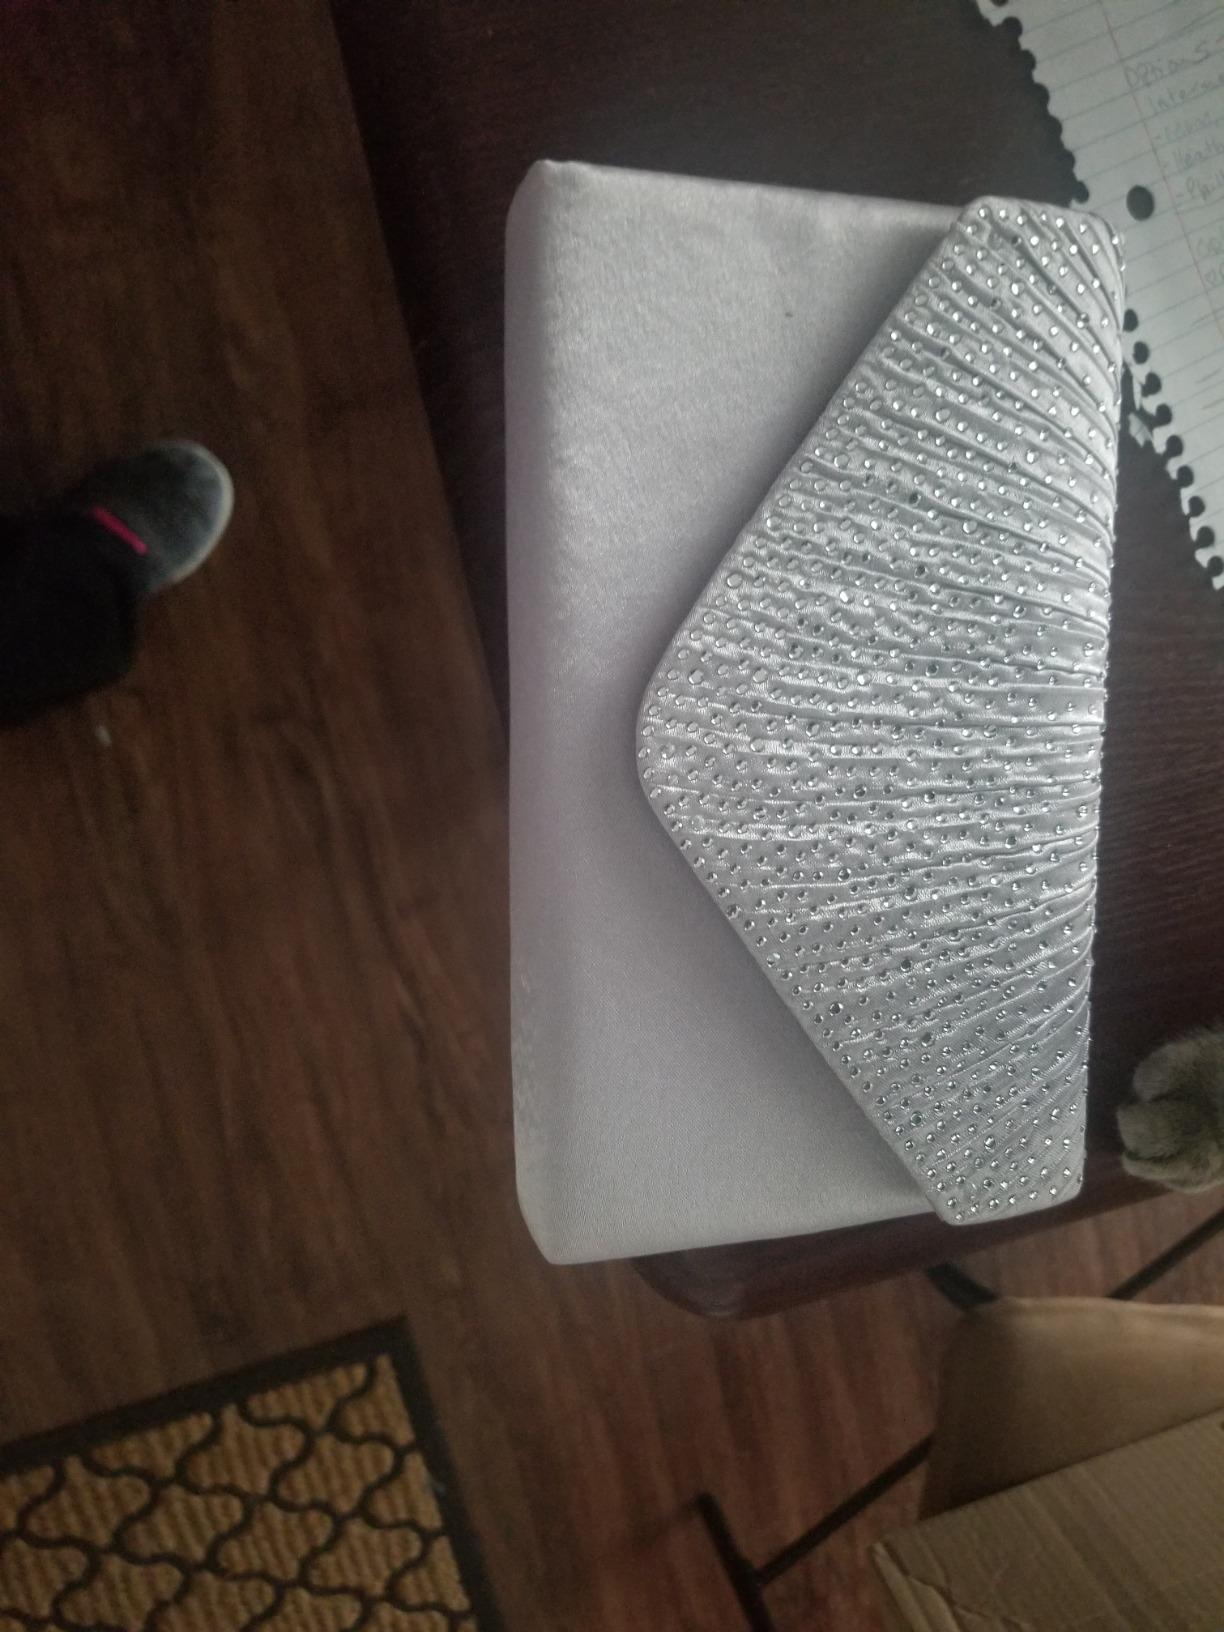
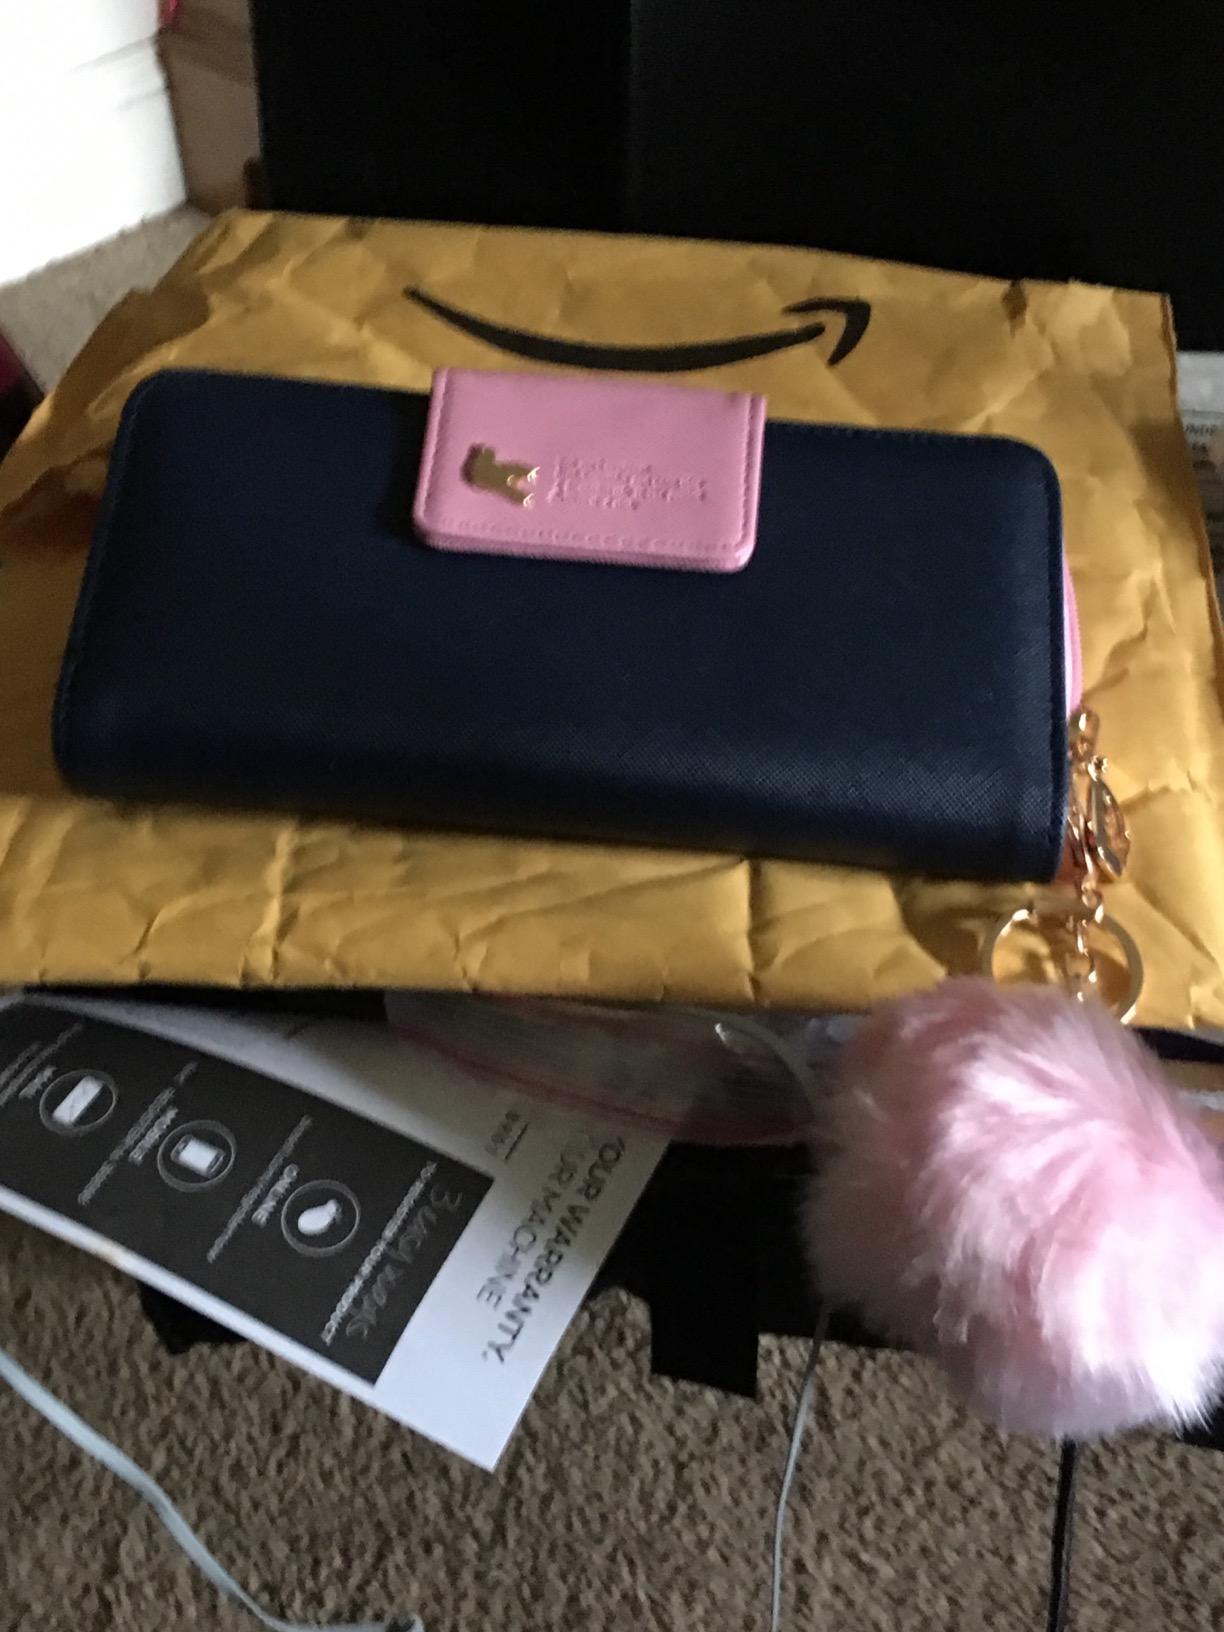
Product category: accessories_handbag
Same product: no